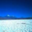
Label: plain